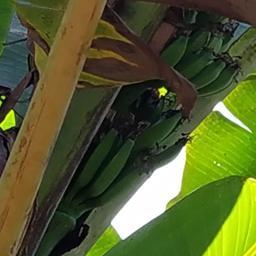
Label: JAHAJI FRUIT